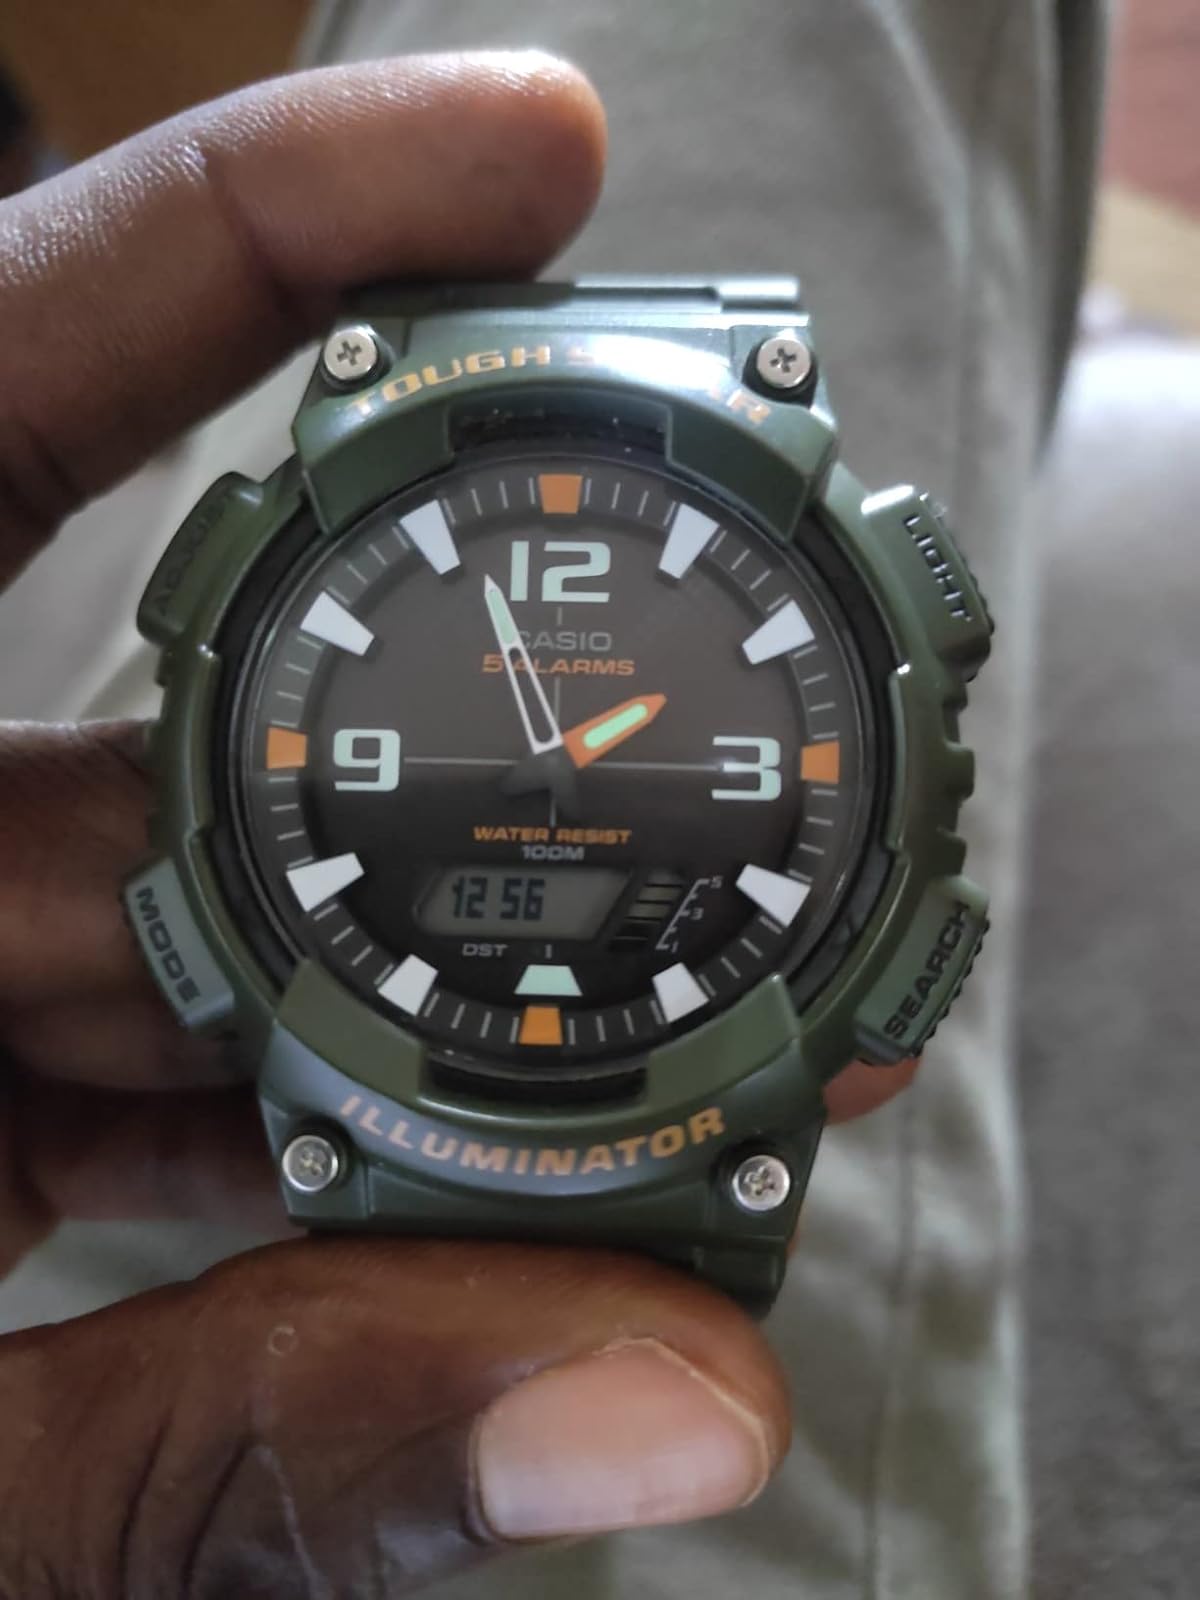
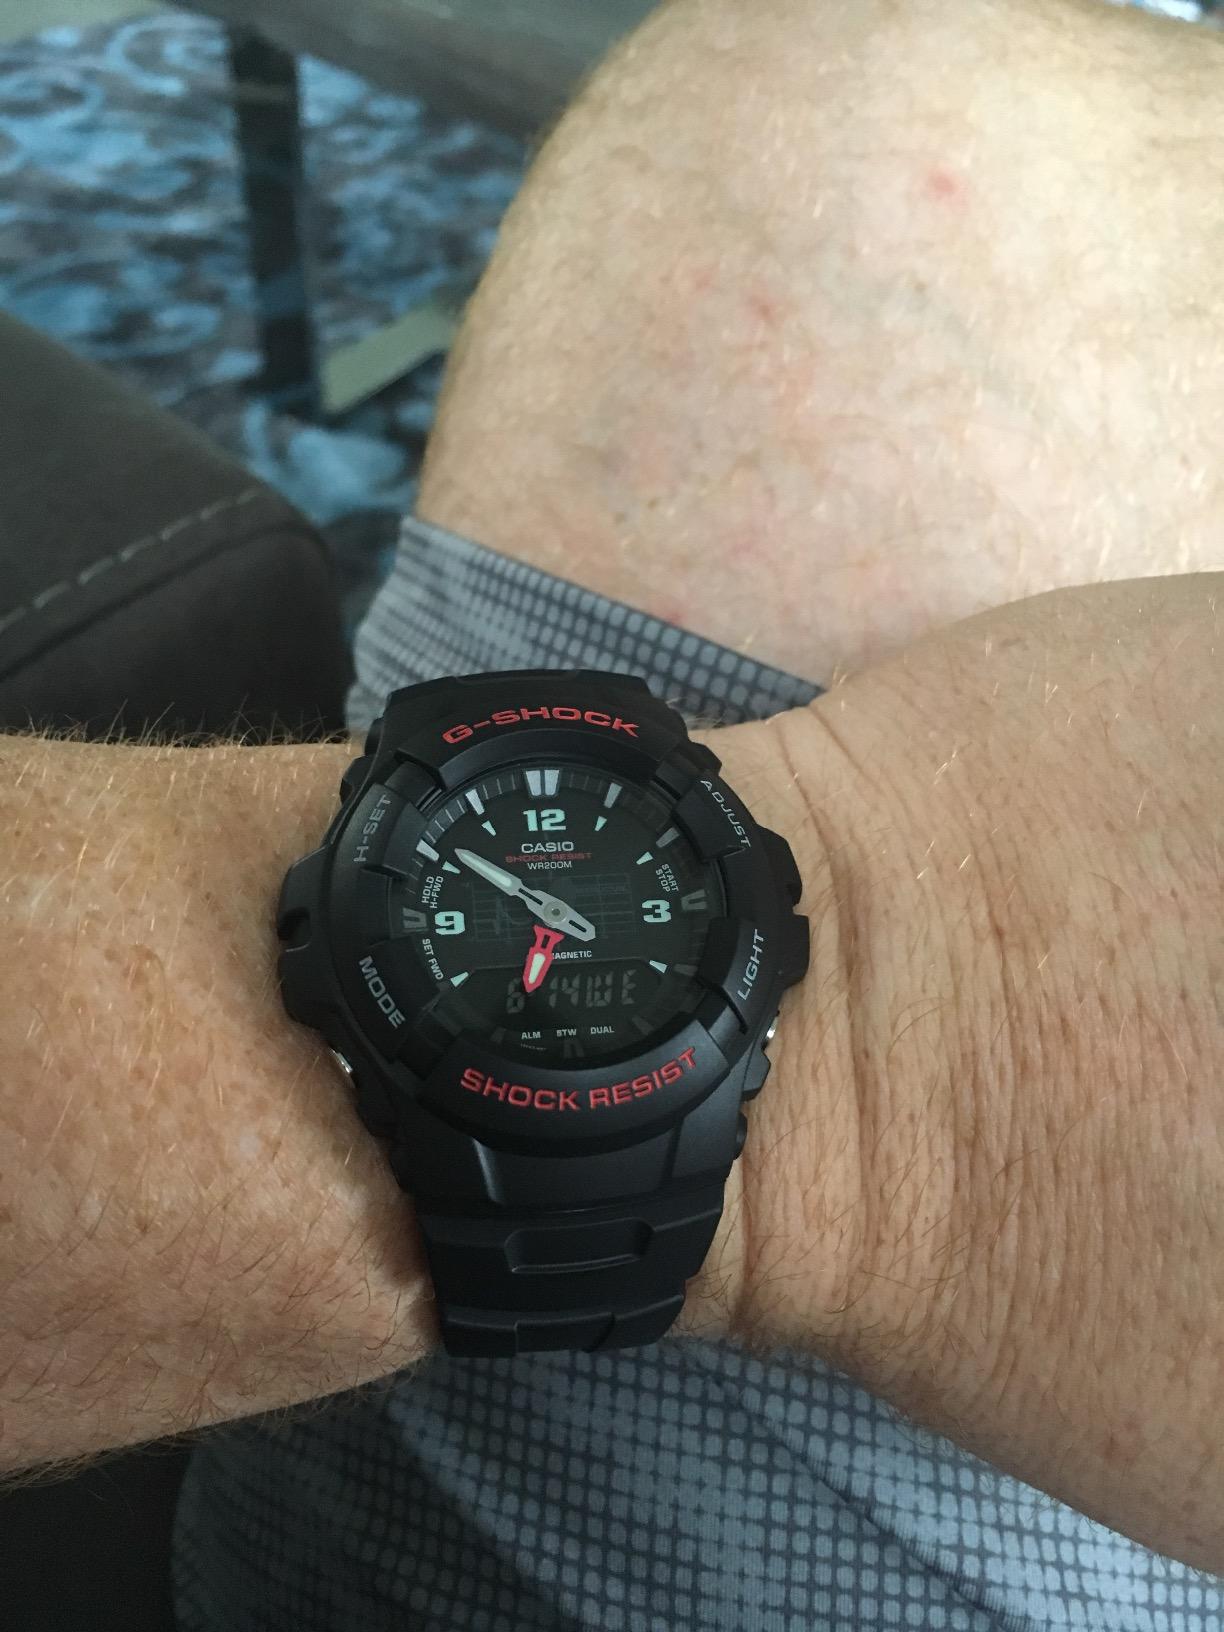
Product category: accessories_watch
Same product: no